Answer in natural language. How many Paintings are visible in the scene? Choose between the following options: 2, 3, 2, 0 or 4
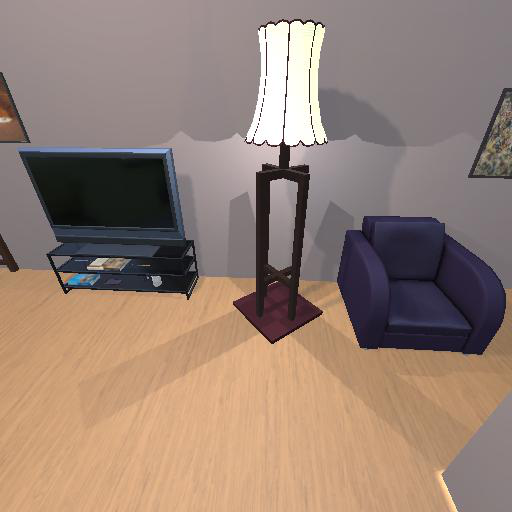
<answer>2</answer>